Moses (Michelangelo)

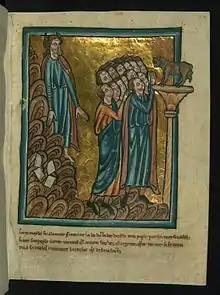
Illustration of Moses with horns from a 13th-century illuminated manuscript

Classicist Stephen Bertman argues that Jerome is known himself to hold antisemitic views, and may have made the choice to associate Moses with "horns" consciously for theological reasons, expecting his readers to have in mind the New Testament association of horns with devils, wild beasts and the antichrist. In the Christian art of the Middle Ages depicting Moses with horns, this is sometimes done to depict him in glory, as a prophet and precursor of Jesus, but also in negative contexts, especially about Pauline contrasts between faith and law; the iconography was not clear-cut.